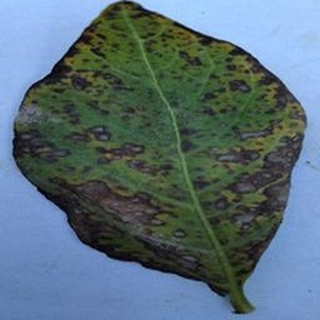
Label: potato_early_blight